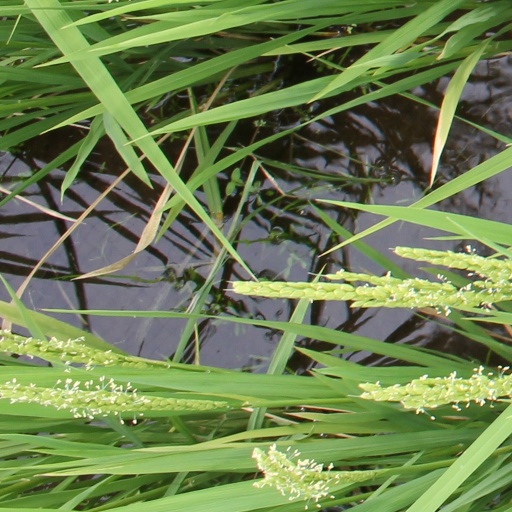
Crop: rice